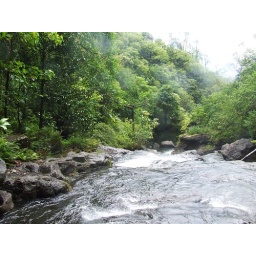
Our hike followed this river up to the falls. We crossed over it numerous times, hopping from rock to rock